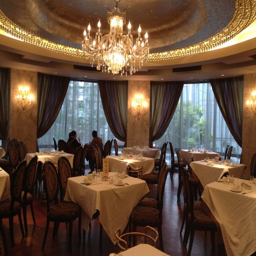
indoor decorations of the restaurant , taken by person